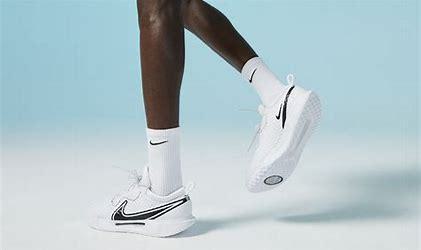
Brand: Nike
Model: Court Zoom Pro